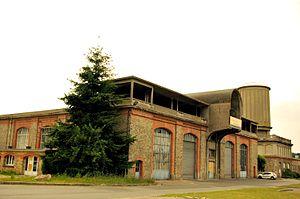
Saint-Fargeau-Ponthierry est une commune française située dans le département de Seine-et-Marne en région Île-de-France.
L'ancienne usine Leroy de Saint-Fargeau-Ponthierry fut le fer de lance de la production de papiers peints pendant une grande partie du XXᵉ siècle.